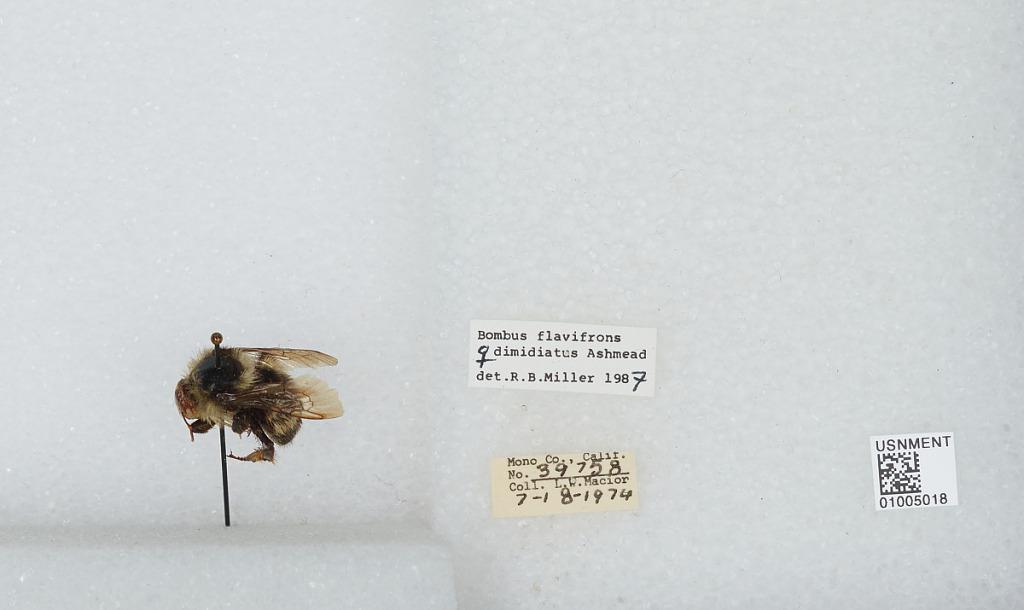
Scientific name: Bombus (Pyrobombus) flavifrons Cresson
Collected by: L. Macior
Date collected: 1974-7-18
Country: United States
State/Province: California
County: Mono
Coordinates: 37.92, -118.87
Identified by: Miller, R. B.